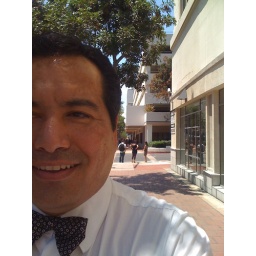
Wearing a white shirt and a bow tie in Downtown San diego. Wearing a white shirt and a bow tie in Downtown San diego